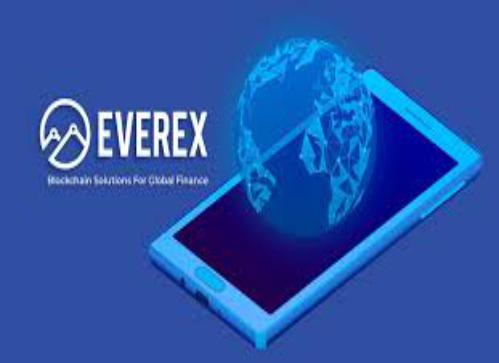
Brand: Everex
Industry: Electronic